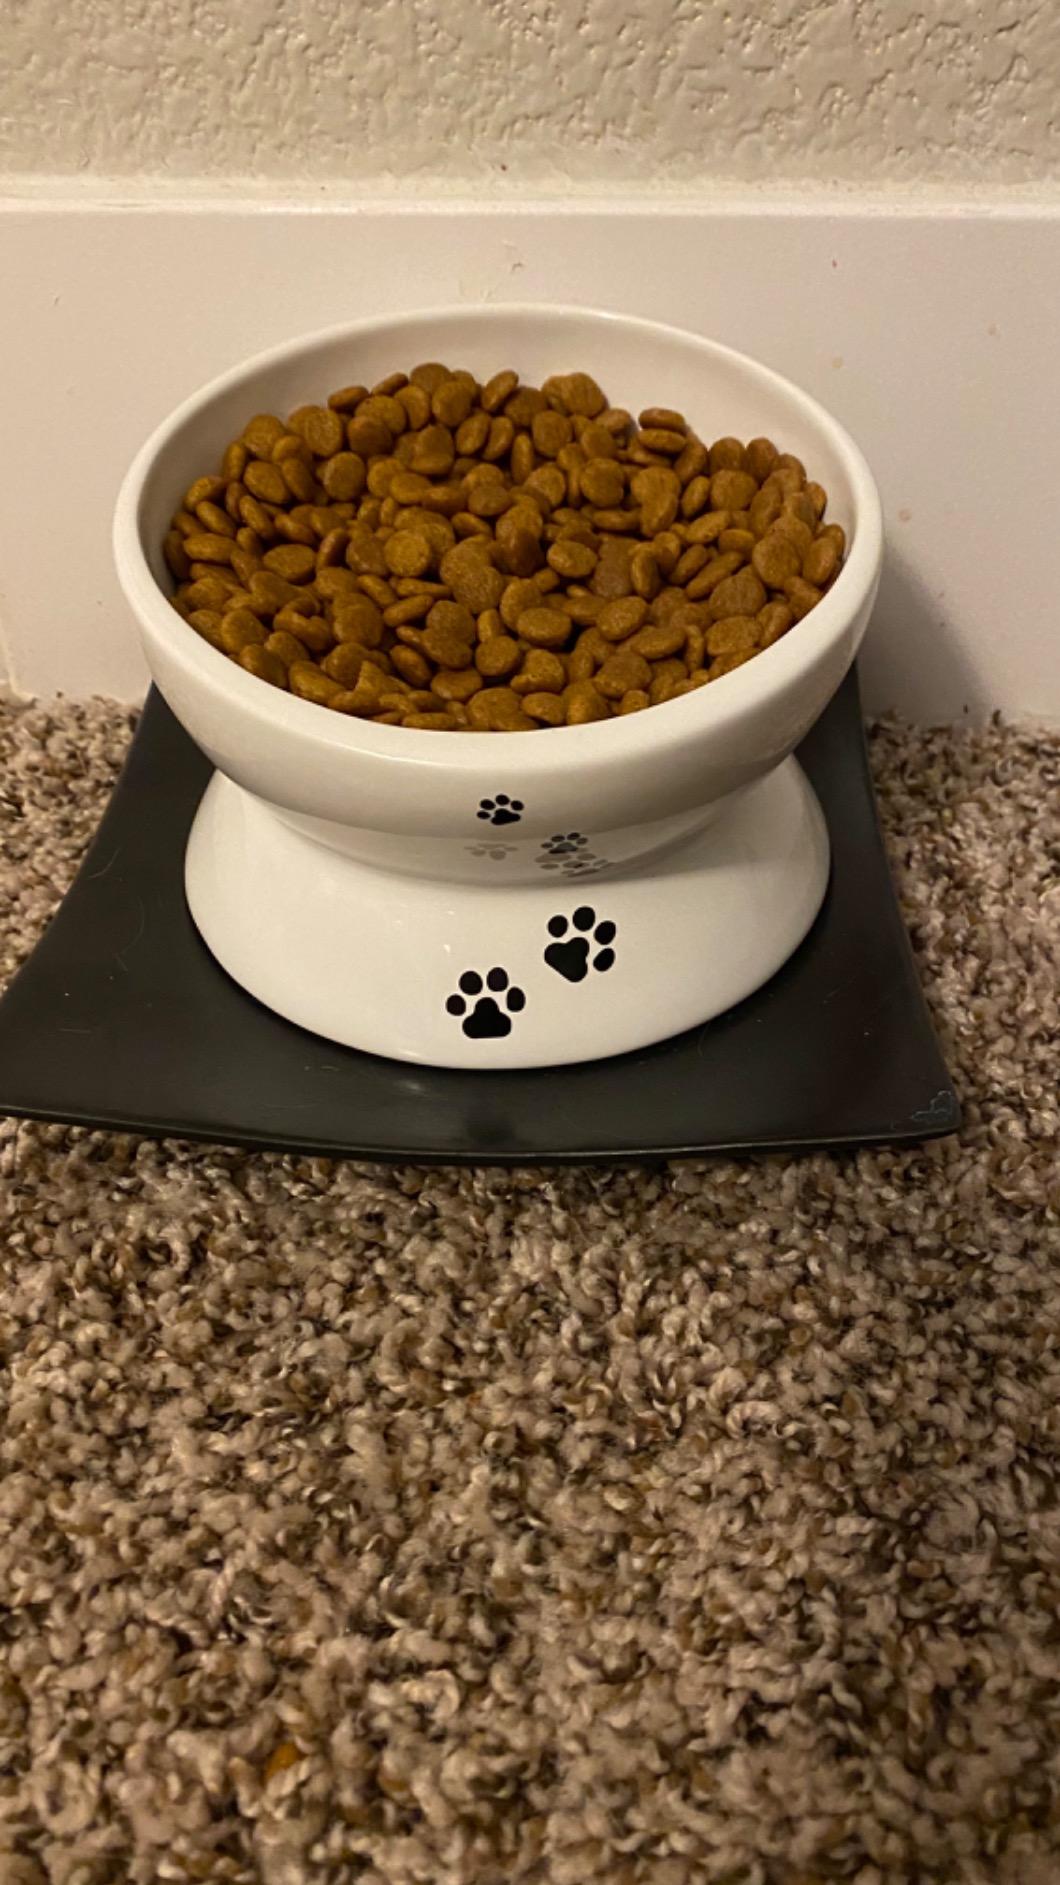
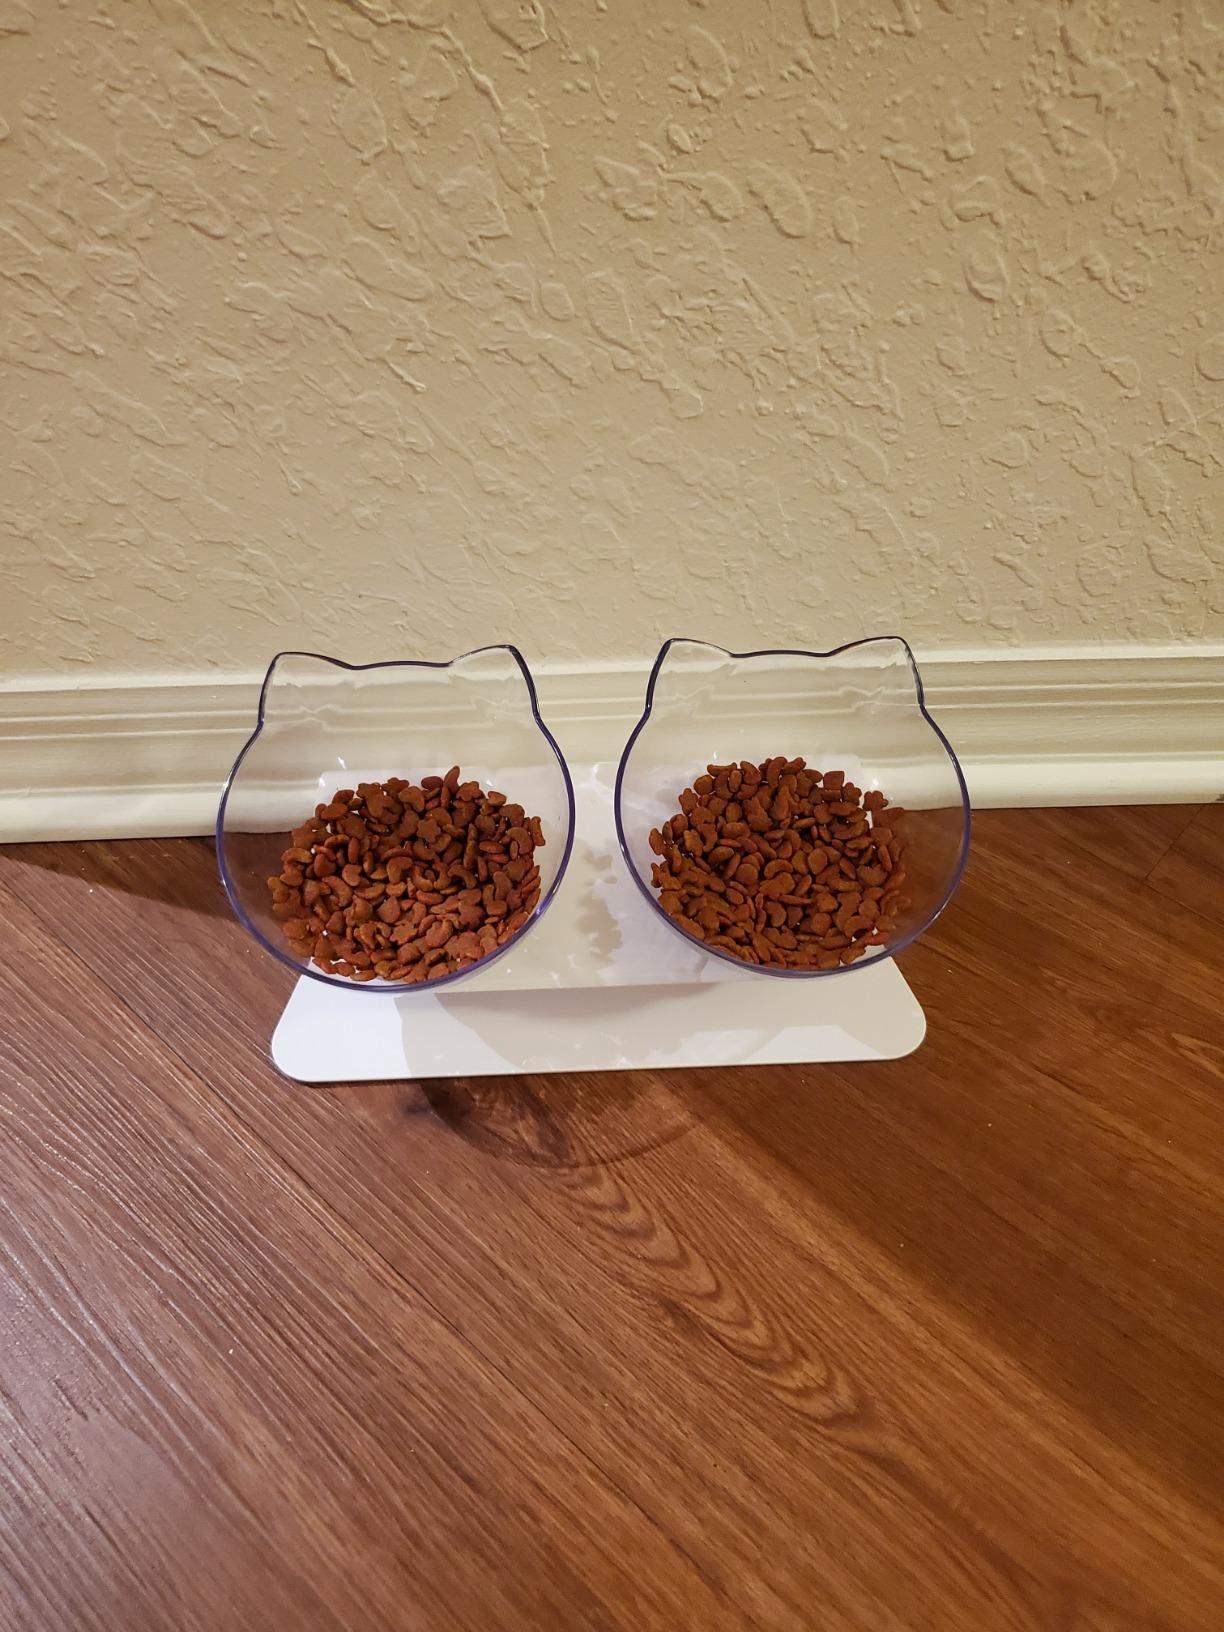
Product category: items_bowl
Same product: no